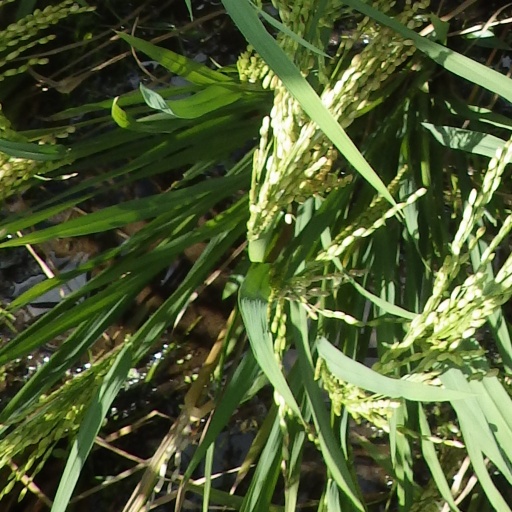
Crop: rice